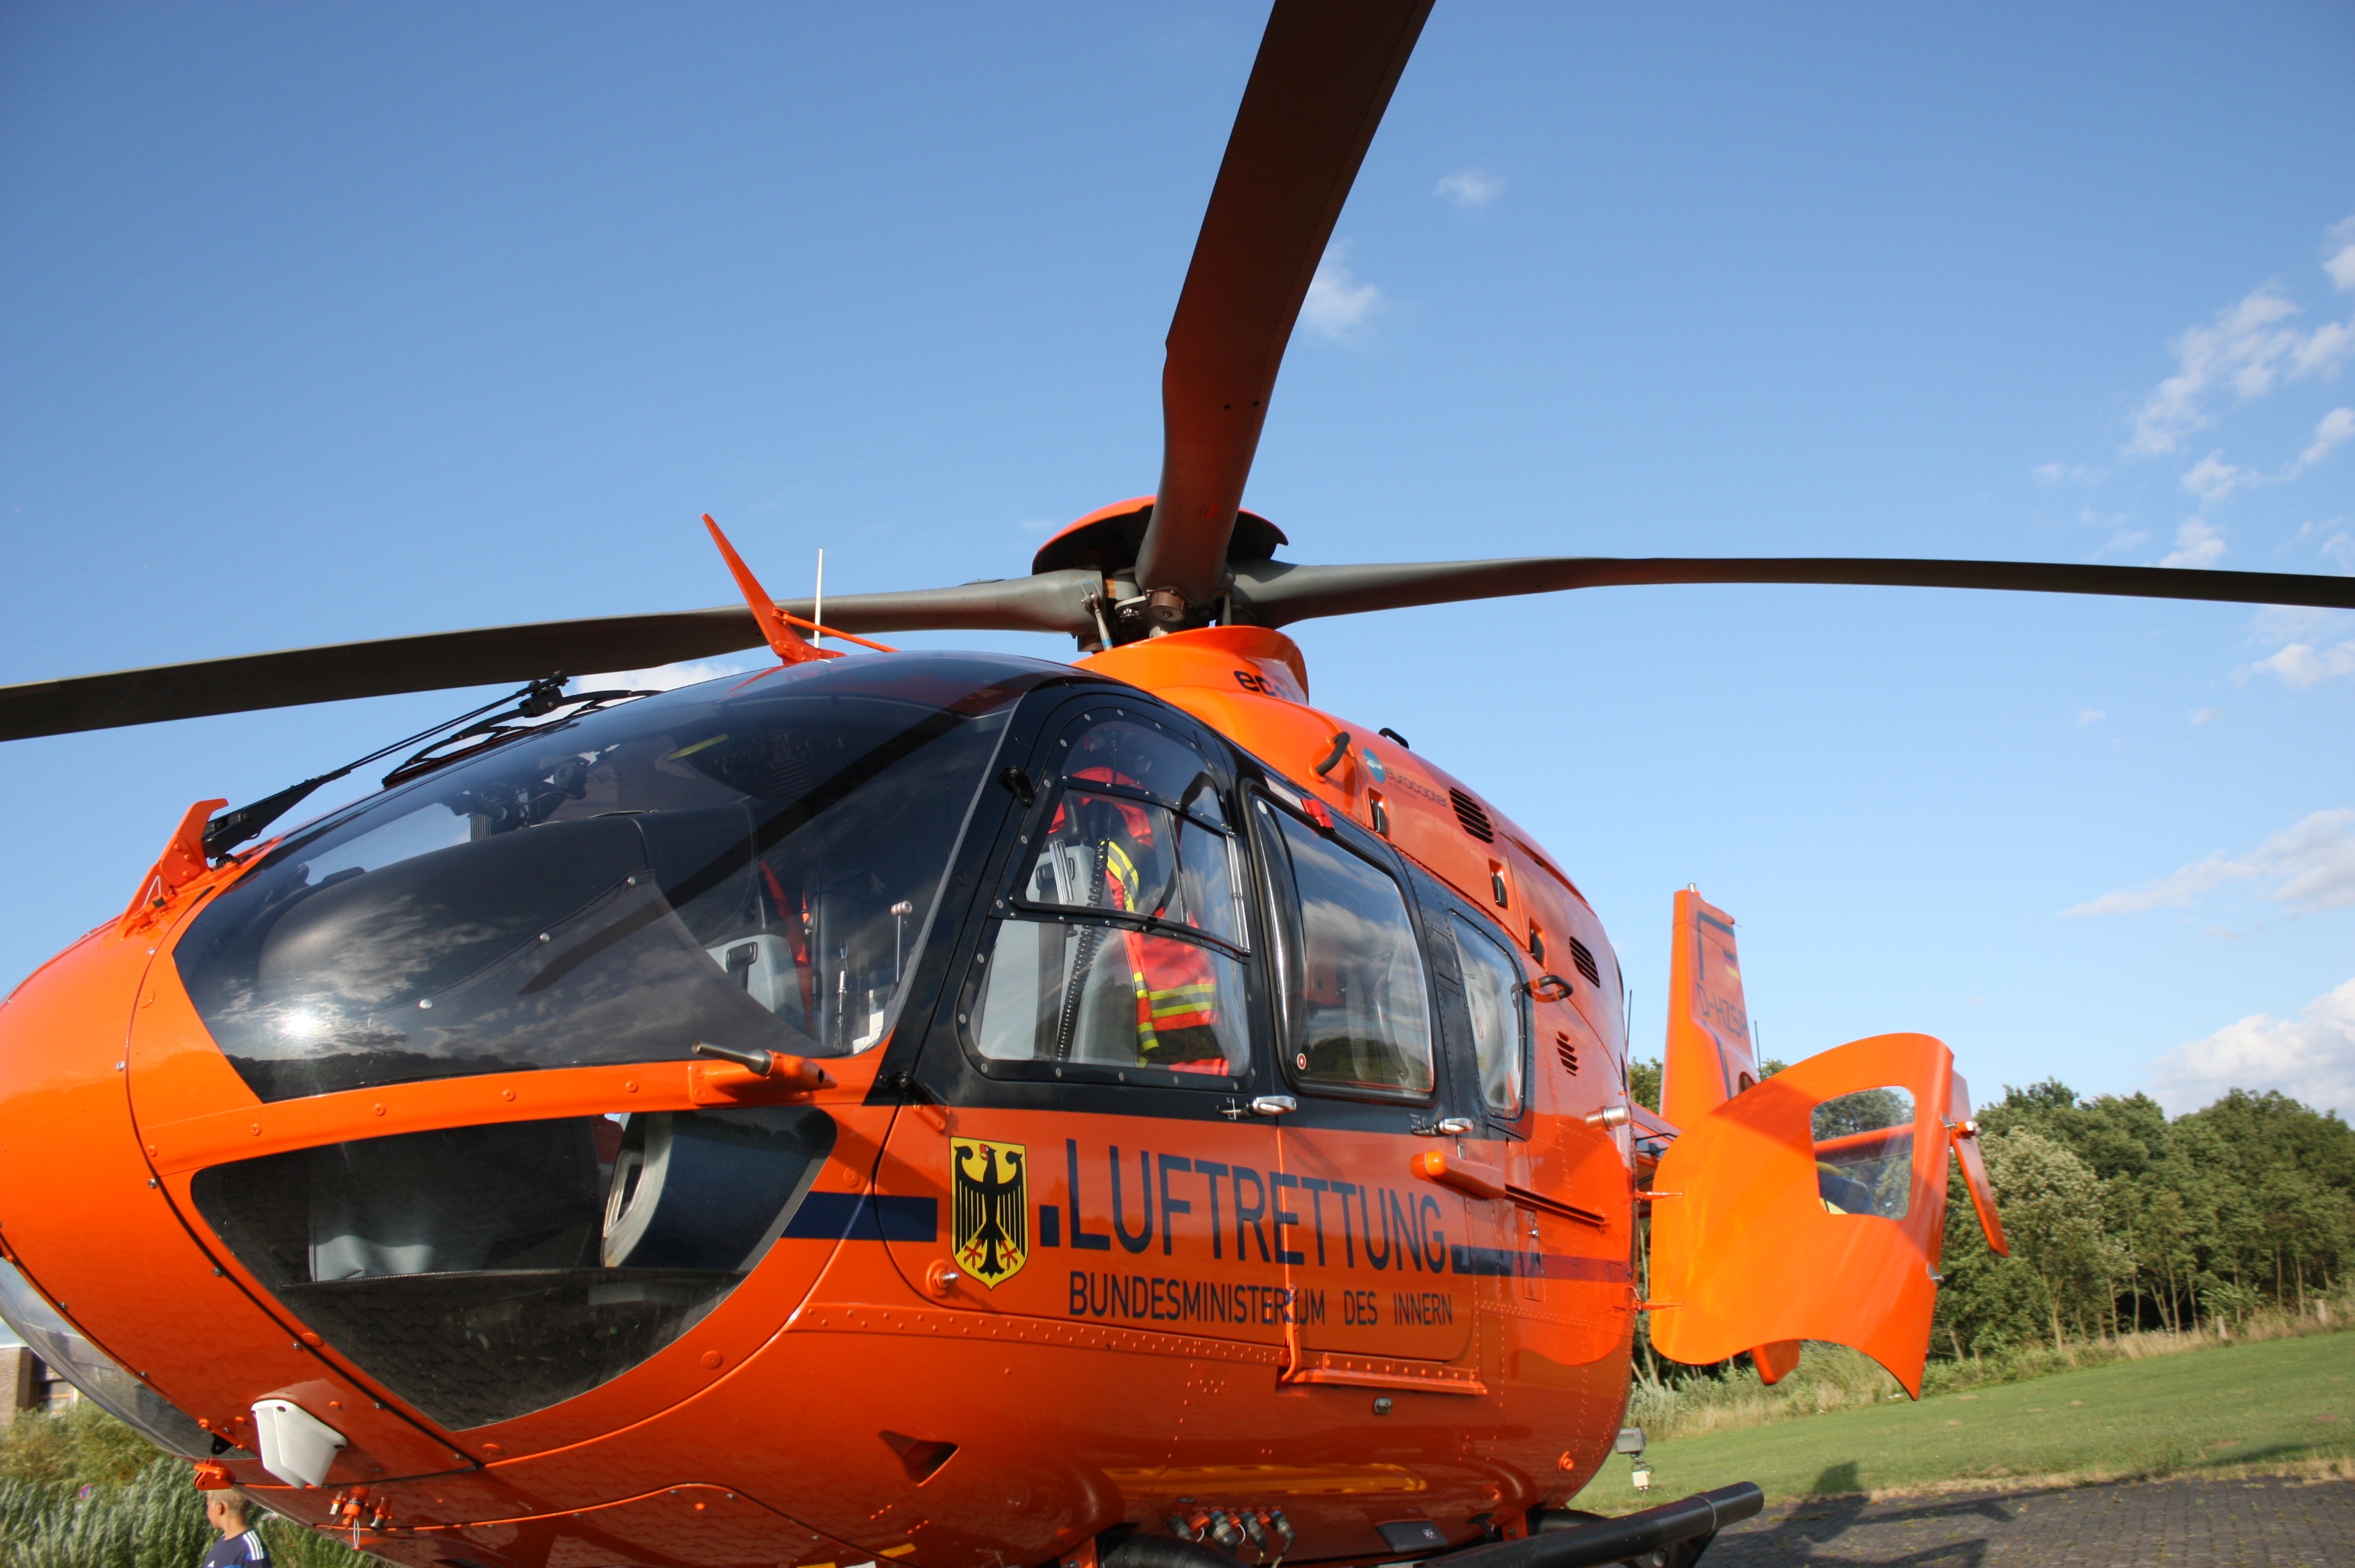
sky, fly, aircraft, transport, red, vehicle, aviation, flight, blue, yellow, helicopter, fire truck, help, use, arrival, colours, circles, rotor, accident, propeller, landing, doctor, emergency, rescue, adac, rotorcraft, mountain rescue service, air force, first aid, rescue helicopter, doctor on call, air rescue, yellow angel, ambulance helicopter, rescue flight monitors, mountain rescue, helekopter, atmosphere of earth, helicopter rotor, military helicopter